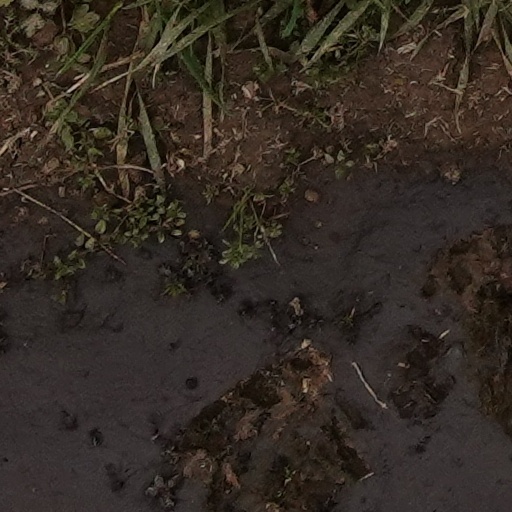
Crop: wheat